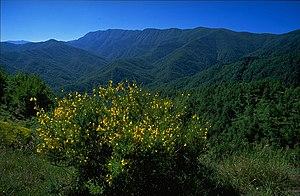
Haute vallée de la Bidente (Alta Valle del Bidente), réserve naturelle intégrale de Sasso Fratino